Don Johnson

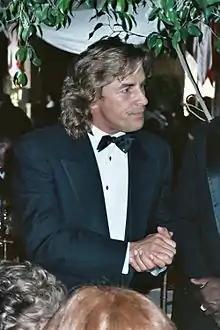
Johnson in 1989

In the fall of 2005, Johnson briefly starred in The WB courtroom television drama show "Just Legal" as a jaded lawyer with a young and idealistic protégé/partner (Jay Baruchel); the show was canceled in October 2005 after just three of the eight produced episodes aired. In January 2007, Johnson began a run in the West End of London production of "Guys and Dolls" as Nathan Detroit.